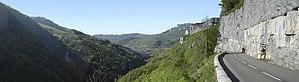
La Loue est une rivière française, des deux départements du Doubs et du Jura en Franche-Comté, résurgence et affluent gauche du Doubs, et sous-affluent du Rhône par la Saône.
Le cheval Gauvin, cheval Gauvain, chevau Gauvin en patois jurassien ou tchevâ Gâvïn en franc-comtois, est un cheval légendaire et maléfique propre à la région française de Franche-Comté et au massif du Jura suisse. Il est réputé pour se promener le long de cours d'eau, dans les forêts ou dans les cimetières, et tenter de tuer les personnes qui l'enfourchent, en les noyant ou en les précipitant dans un gouffre.